Myriam Fox-Jerusalmi

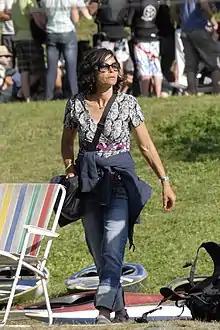
Fox-Jerusalmi in 2010

Myriam Fox-Jerusalmi (née Jerusalmi; born 24 October 1961) is a former French slalom canoeist who competed at the international level from 1979 to 1996.